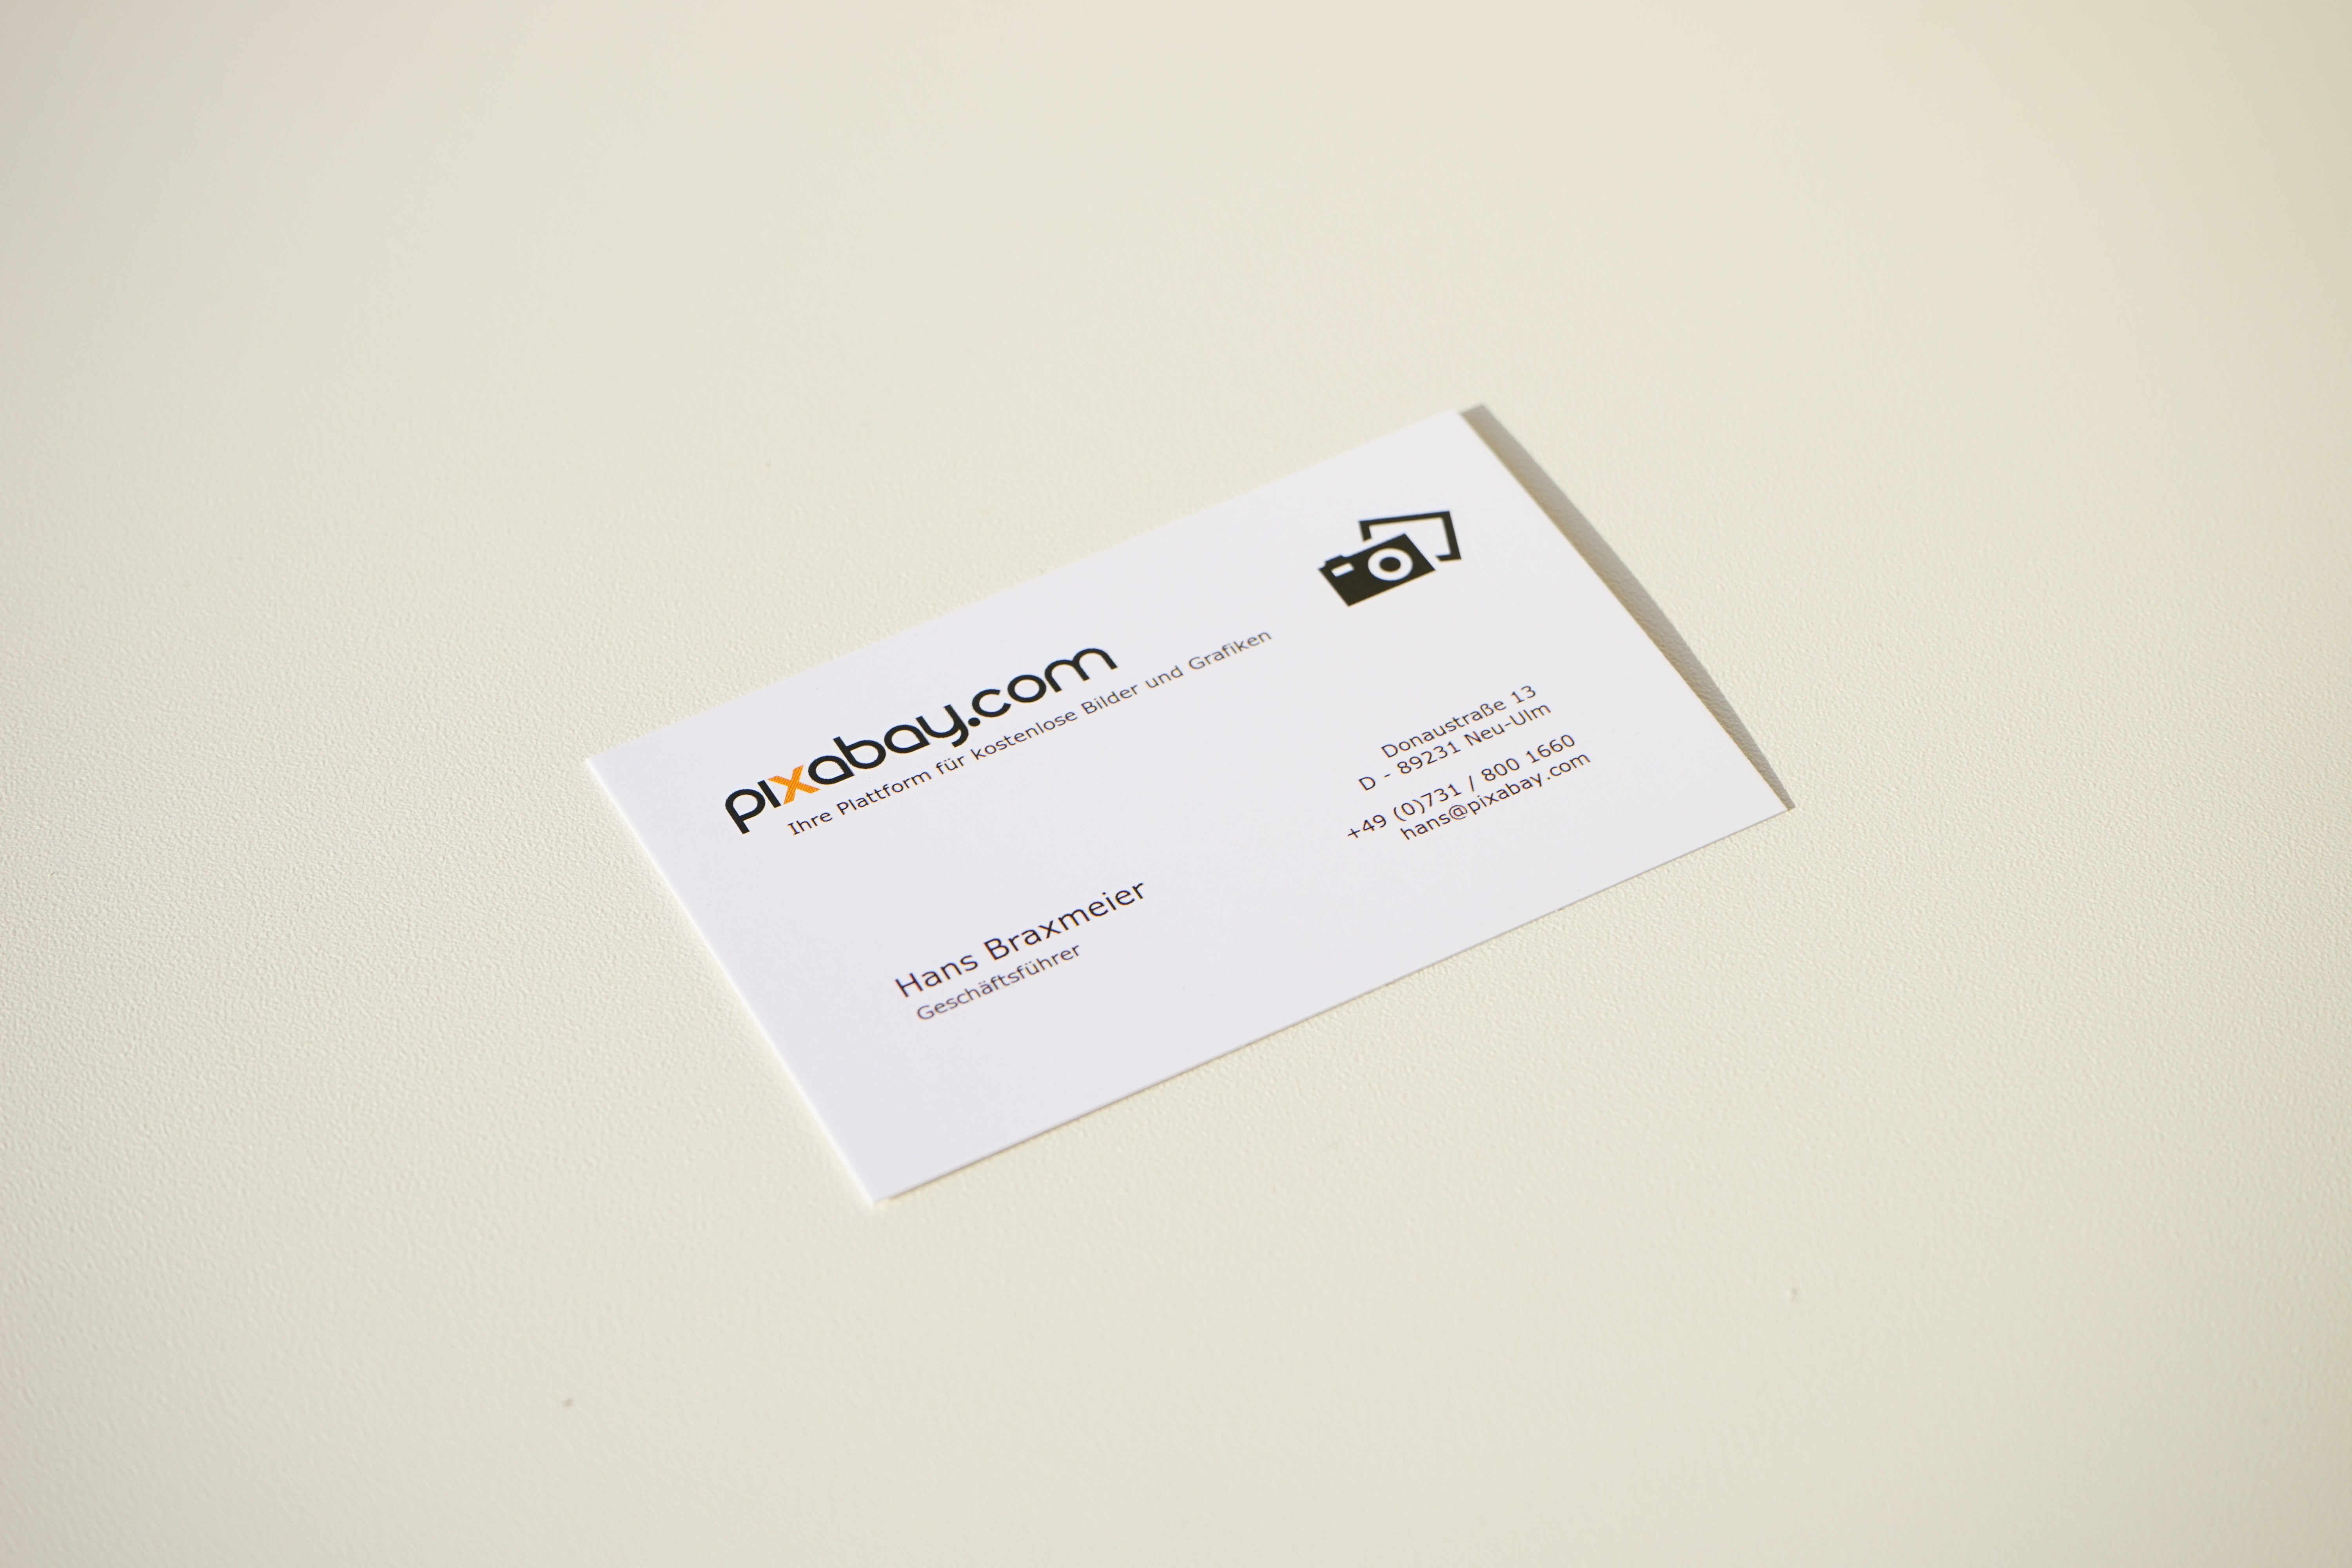
map, label, brand, product, cards, design, logo, document, presentation, company, name, address, graphic design, pixabay, business card, company logo, occurs